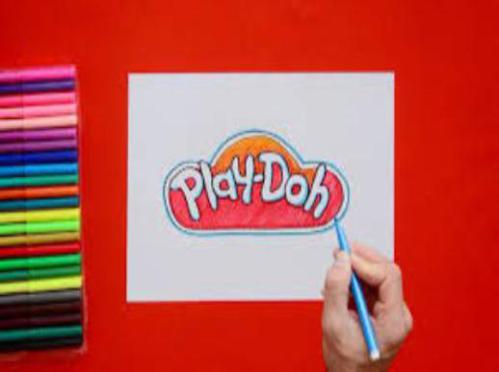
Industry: Leisure